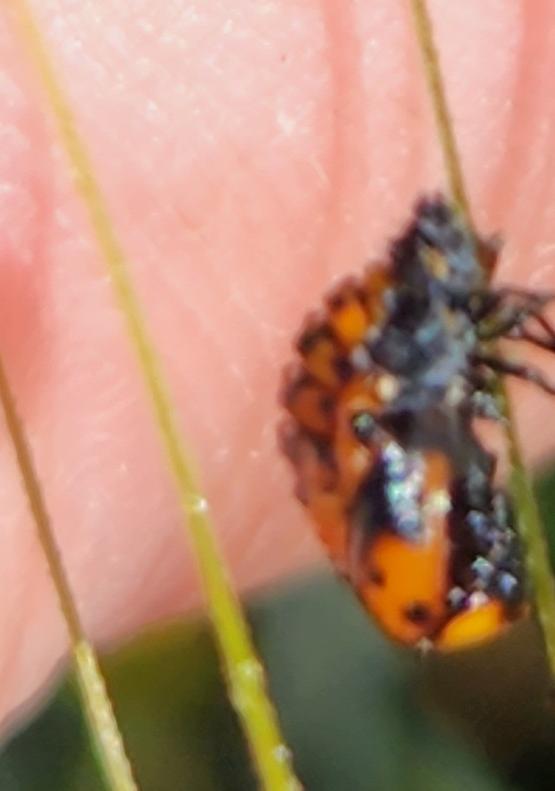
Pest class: predators